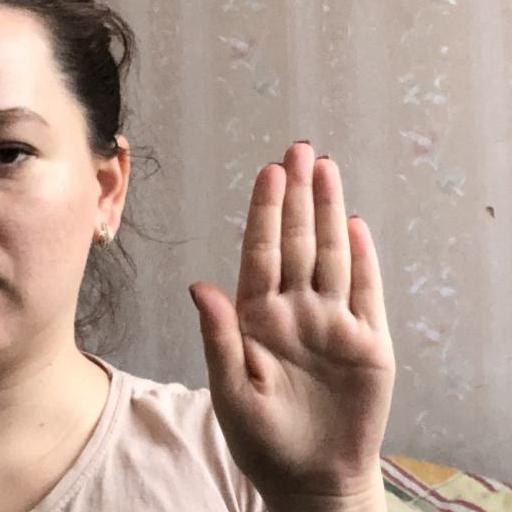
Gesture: stop